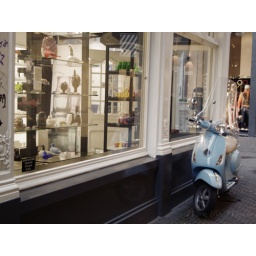
Spotted in The Hague: pastel blue vespa with sand saddle.